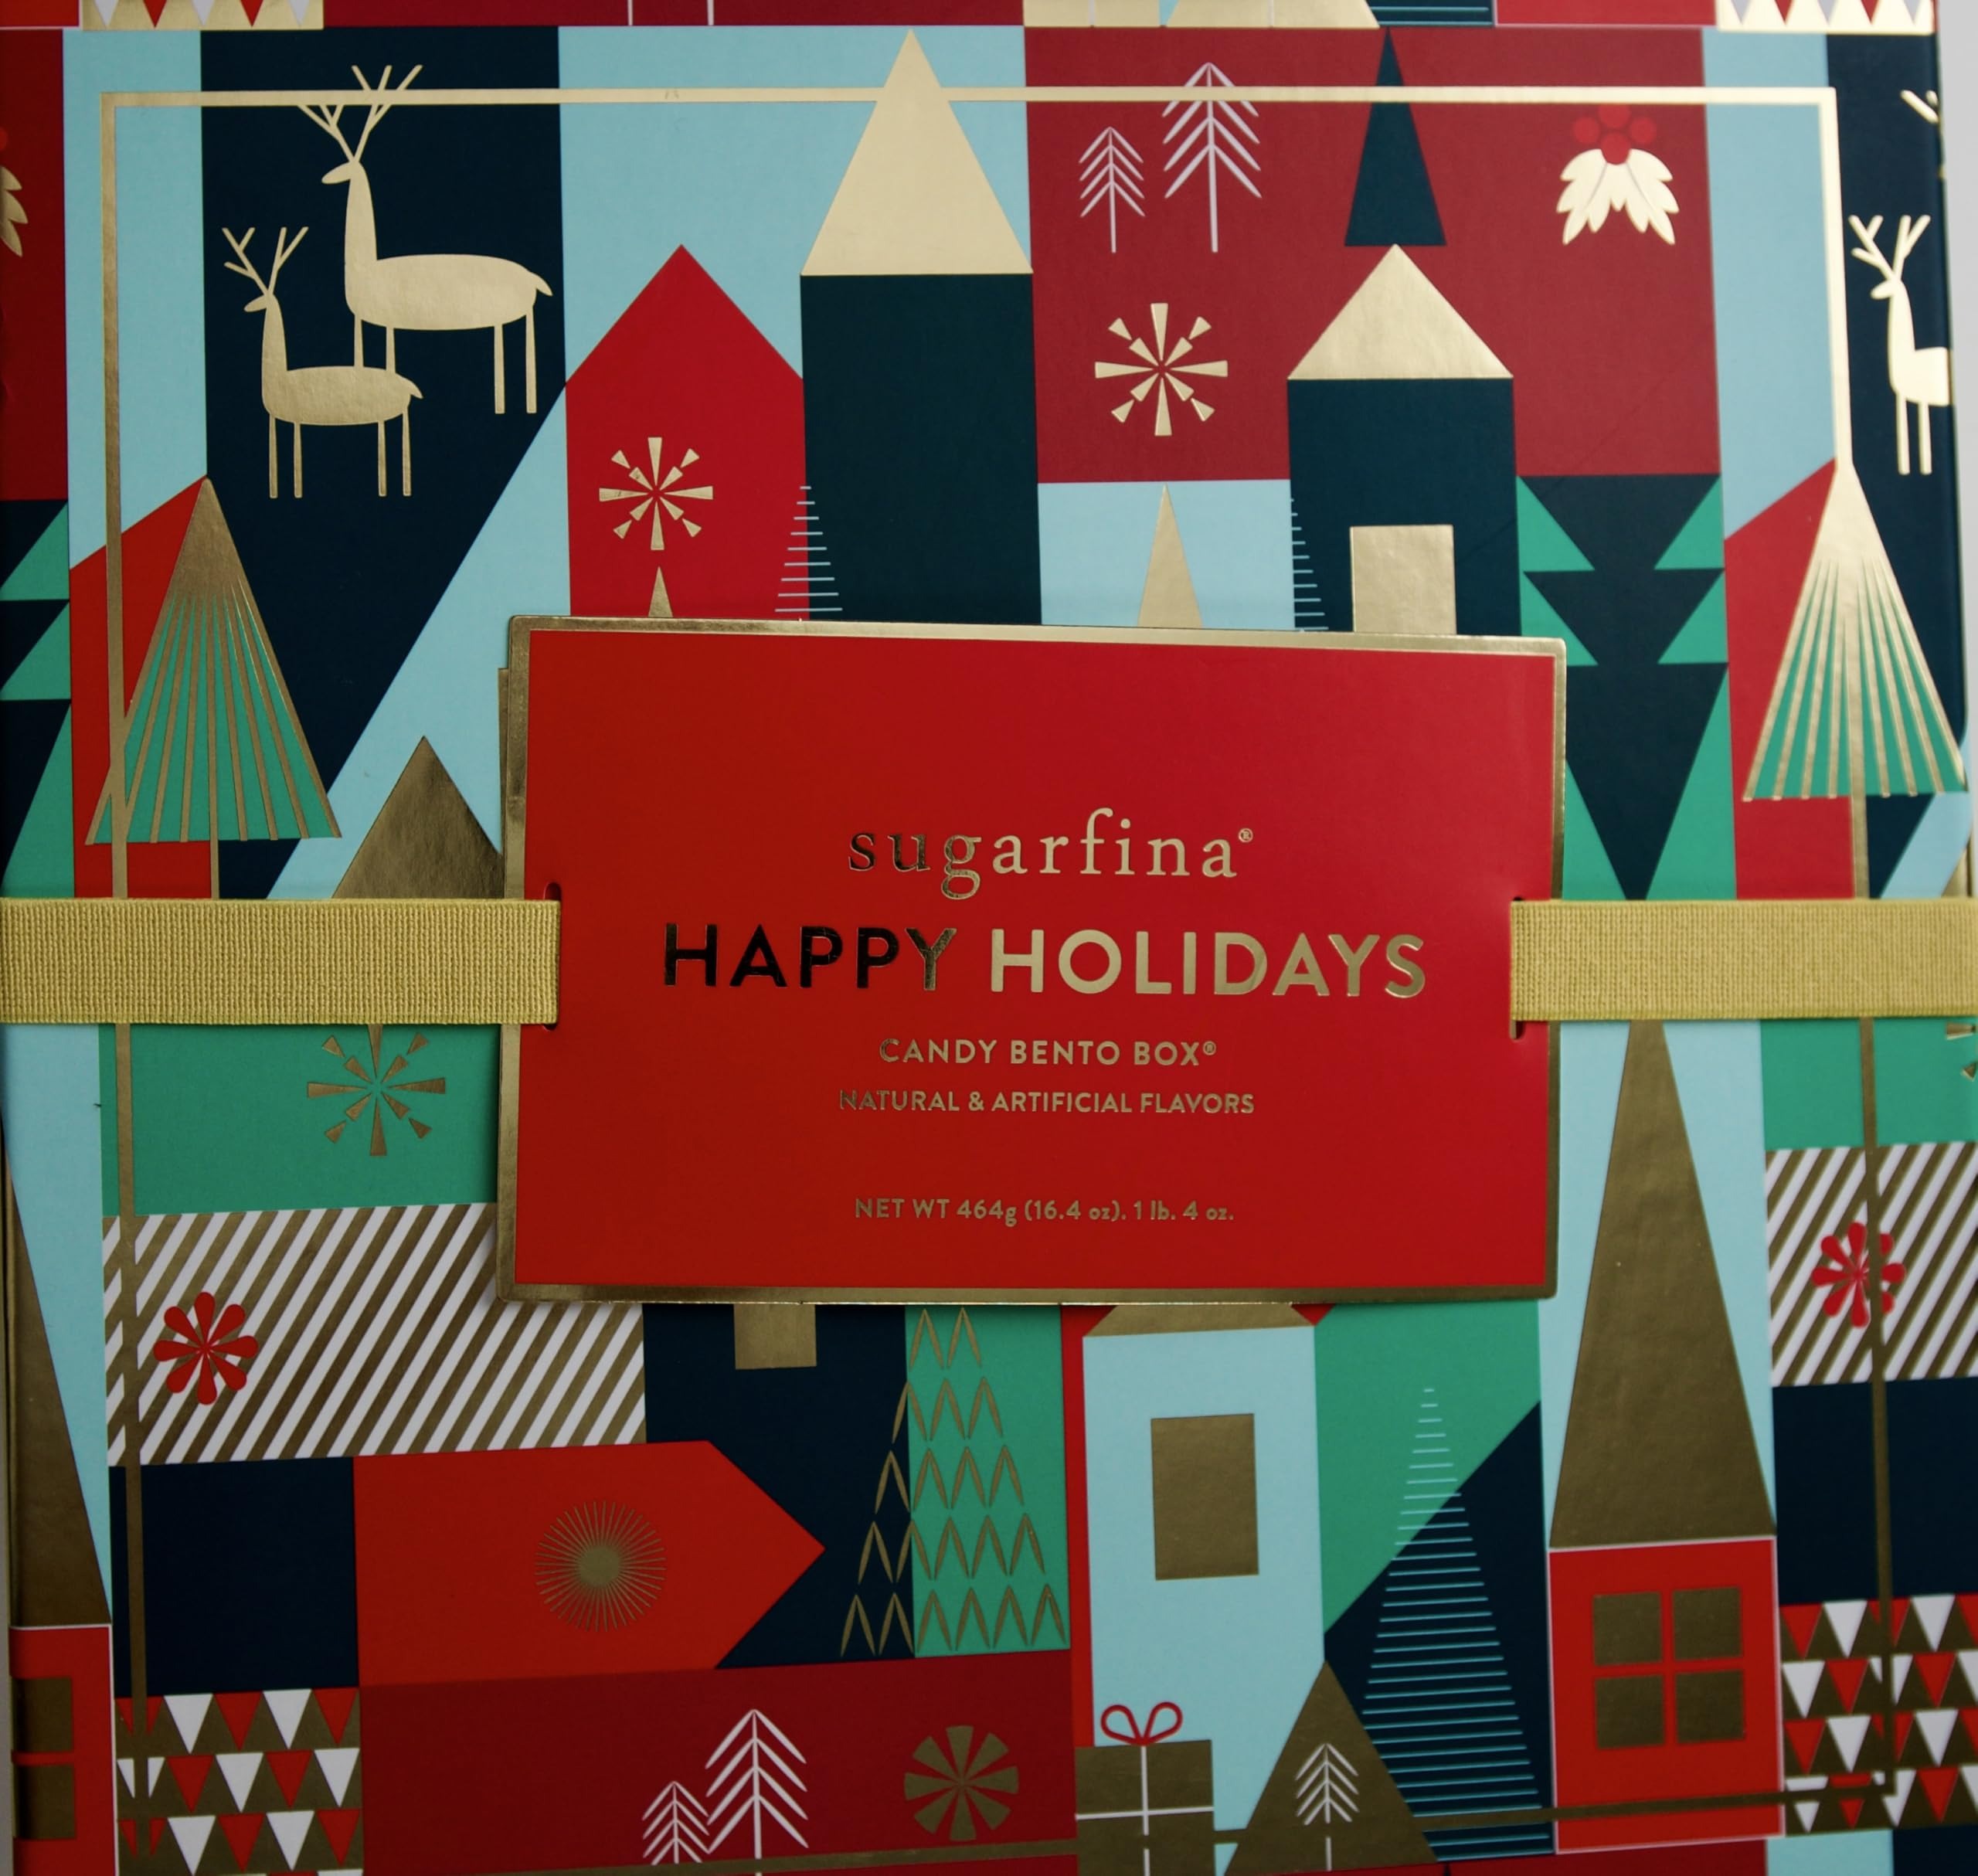
Item Name: SUGARFINA Happy Holiday 8-Piece Candy Bento Box, 16.4 Ounce
Bullet Point 1: Sparkle Pops, Strawberry Champagne Bears, Cranberry Cocktail Bears, Holiday Trees, Sparkling Stars, Citrus Cocktail Bears, Espresso Cordials and Dark Roast Espresso Beans.
Bullet Point 2: Non-Alcoholic.
Bullet Point 3: Beautiful Display Box for Christmas Holidays.
Bullet Point 4: Made in the USA, Germany, and Turkey.
Bullet Point 5: Total Size: 464g (16.4 OZ) 1 LB 4 OZ.
Product Description: *8-piece Candy Bento Box: Sparkle Pops, Strawberry Champagne Bears, Cranberry Cocktail Bears, Holiday Trees, Sparkling Stars, Citrus Cocktail Bears, Espresso Cordials, and Dark Roast Espresso Beans. *Non-Alcoholic. *Beautiful Display Box for Christmas Holidays. *Made in the USA, Germany, and Turkey. *Total Size: 464g (16.4 OZ) 1 LB 4 OZ.
Value: 16.4
Unit: Ounce

Price: 34.63